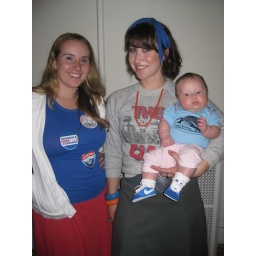
Mondale supporter, 80s glam, and reviving the Nikes (yes Ellie is in a shirt and shoes from the 80s)